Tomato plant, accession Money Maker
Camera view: bottom (45 deg); turntable rotation: 270 degrees
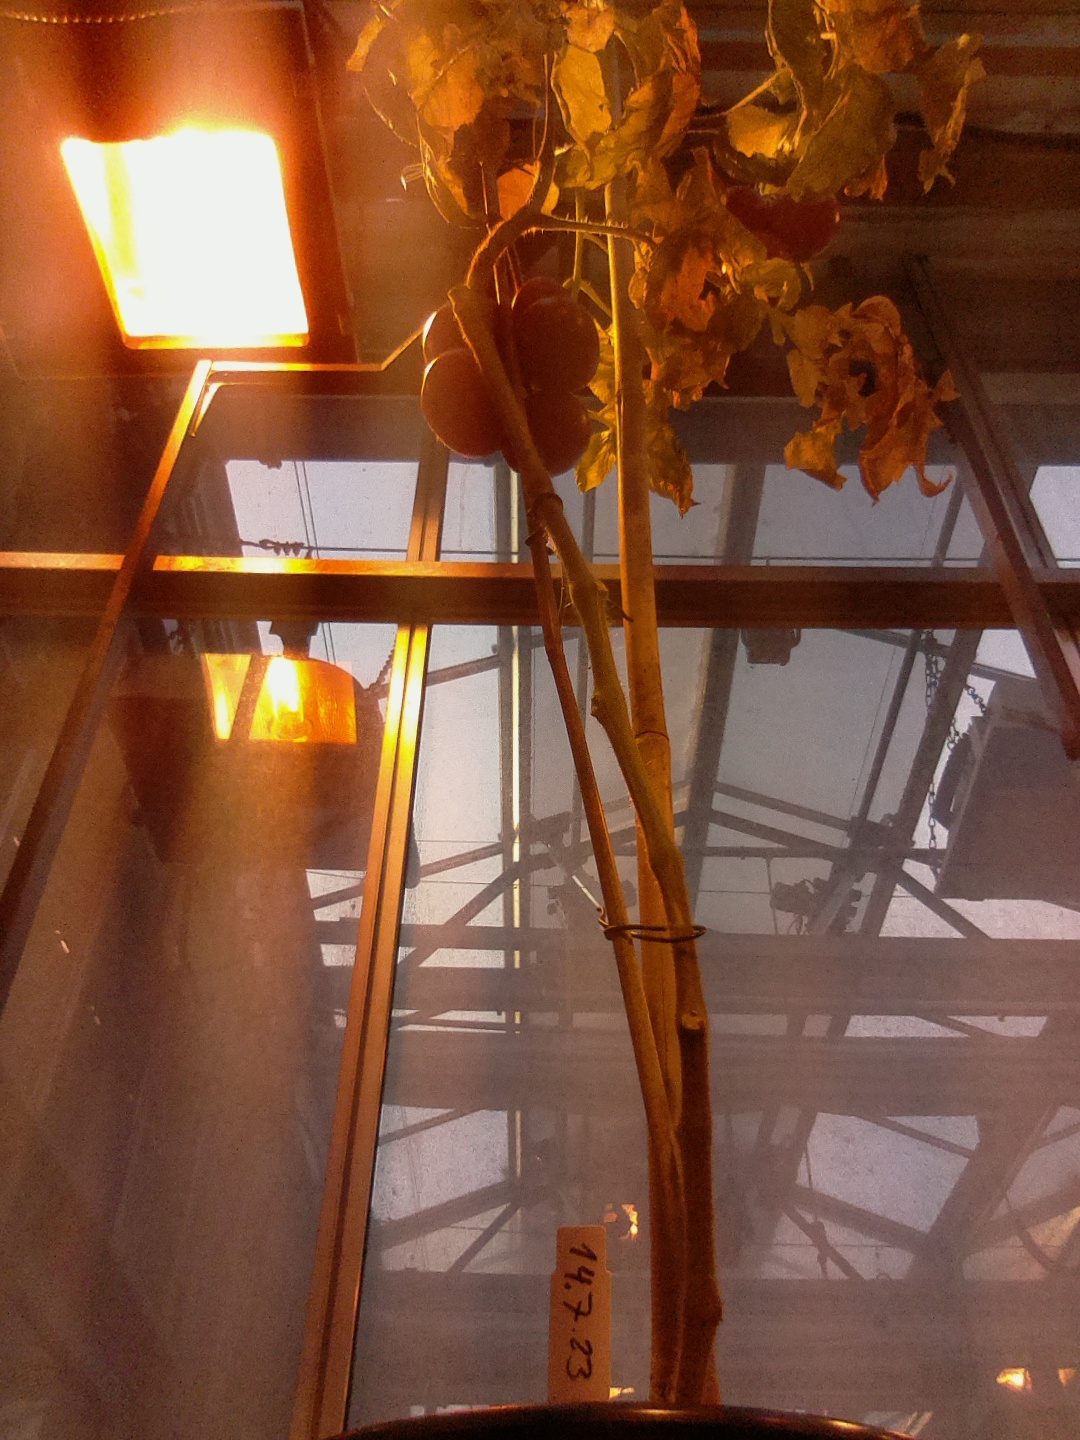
BBCH growth stage 89: 90%-100% of fruits show typical fully ripe color